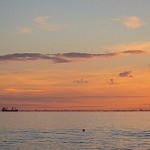
Label: sea